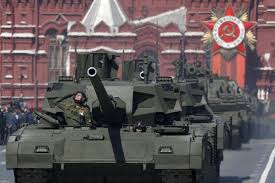
Label: Tank